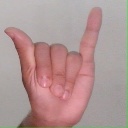
अक्षर: य